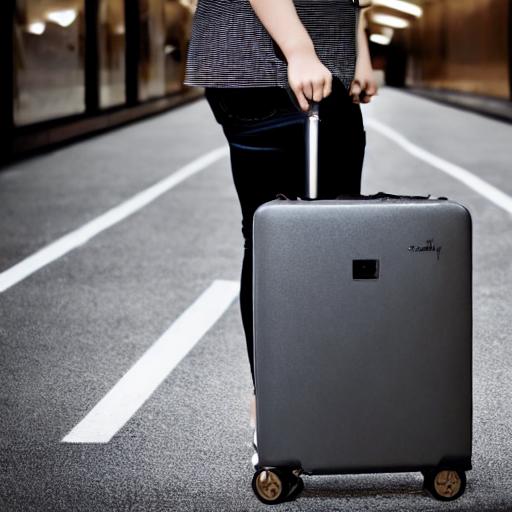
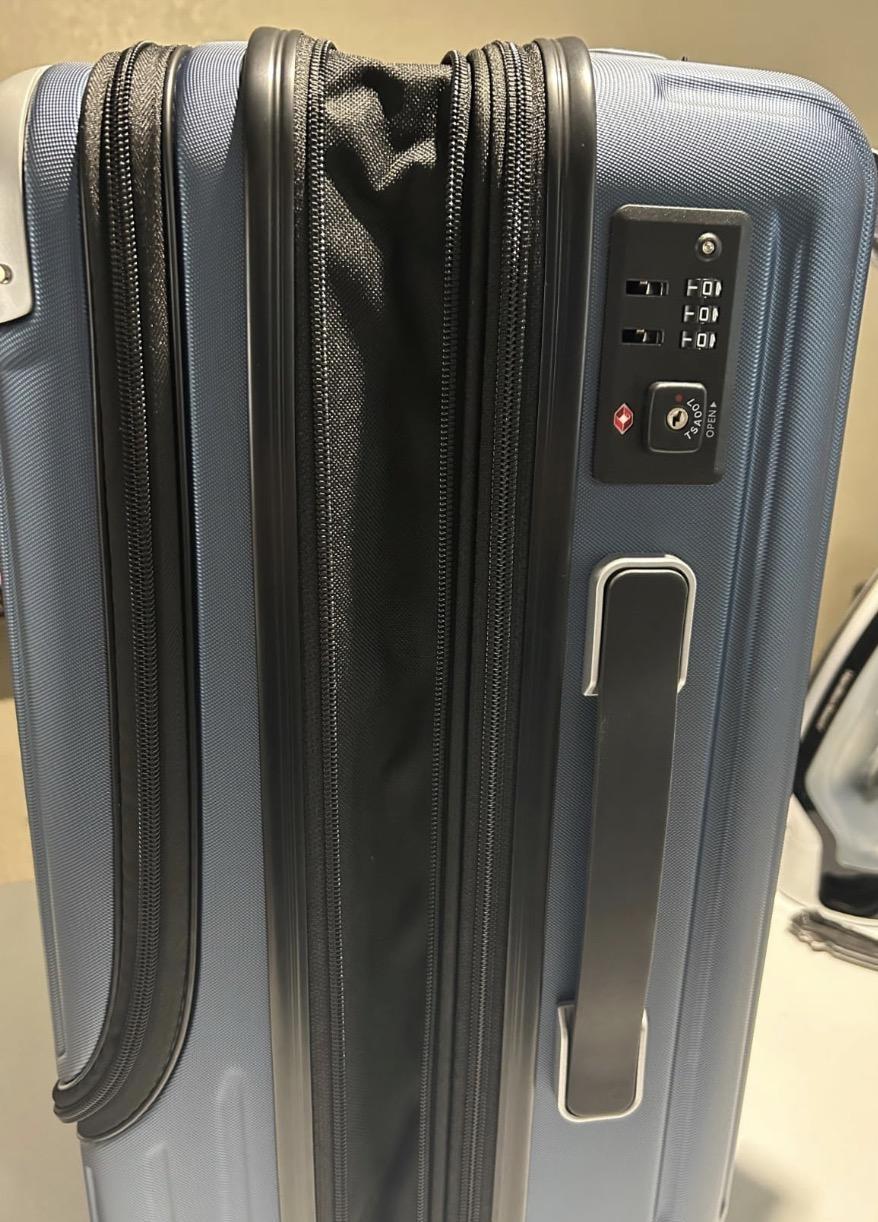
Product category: items_tea
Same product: no